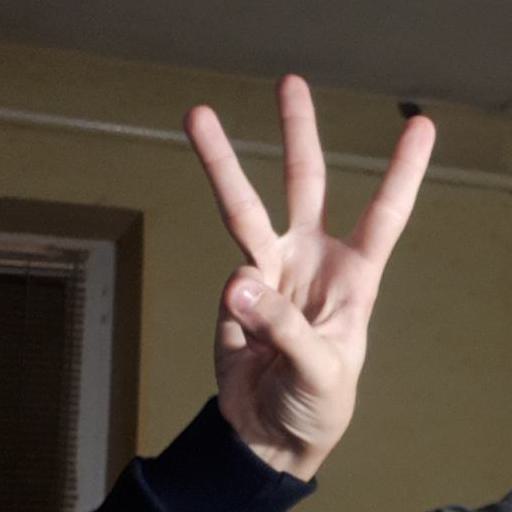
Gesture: three